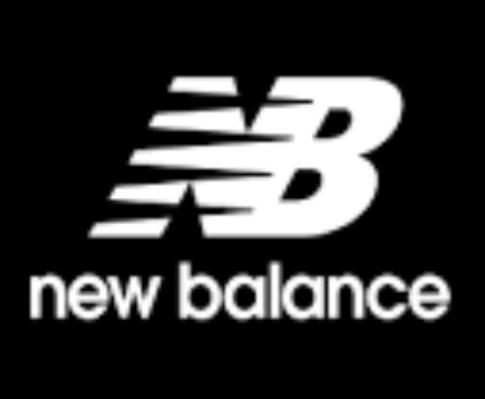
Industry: Clothes